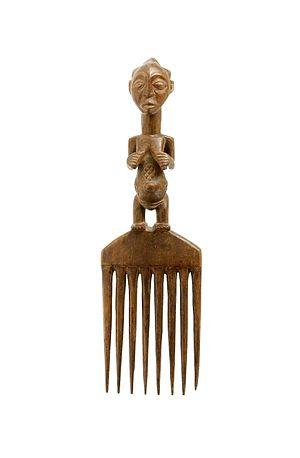
La république du Congo, par la disposition même de son territoire, possède une grande variété de cultures, des savanes de la plaine du Niari aux forêts inondées du Nord, de l'immense fleuve Congo aux montagnes escarpées et forestières du Mayombe et aux 170 km de plages de la côte atlantique. La présence de nombreuses ethnies et jadis de diverses structures politiques a doté le pays actuel d'une grande diversité de cultures traditionnelles et d'autant d'expressions artistiques anciennes : « fétiches à clous » Vili, statuettes bembes si expressives qui atteignent malgré leur petite taille à une sorte de monumentalité, masques étranges des Punu et des Kwele, reliquaires Kota, fétiches Téké, cimetières curieux, avec leurs tombeaux monumentaux, du pays Lari. Il faut y ajouter un patrimoine architectural colonial considérable, que les Congolais redécouvrent aujourd'hui comme faisant partie de leur héritage historique et restaurent plutôt bien, du moins à Brazzaville.